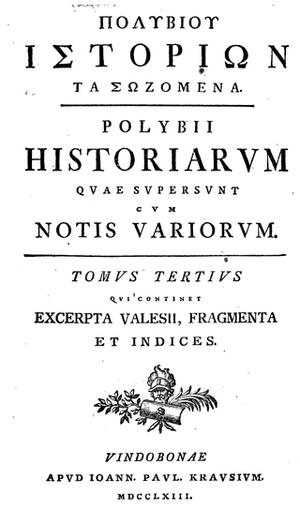
Les Séleucides sont une dynastie de l'époque hellénistique issue de Séleucos Iᵉʳ, l'un des Diadoques d'Alexandre le Grand, qui a constitué un empire formé de la majeure partie des territoires orientaux conquis par Alexandre, allant de l'Anatolie à l'Indus. Les Séleucides règnent de la fin du IVᵉ au Iᵉʳ siècle av. J.-C., avec pour cœur politique la Syrie, d'où l'appellation courante dès l'Antiquité de « rois de Syrie ». Les Séleucides règnent jusqu'au IIᵉ siècle av. J.-C. sur la Babylonie et la Mésopotamie dans la continuité des Perses achéménides. La Perside et la Médie ont quant à elles été plus difficilement soumises. Les Séleucides ont dû faire face à la volonté sécessionniste de nombreux territoires, comme le royaume gréco-bactrien, le royaume d'Arménie, le royaume de Pergame ou la Judée. Au milieu du IIᵉ siècle av. J.-C., la majeure partie des provinces iraniennes et mésopotamiennes tombent entre les mains des Parthes. En 64 av. J.-C., fortement amoindri par d'inextricables querelles de succession, le royaume passe sous la tutelle des Romains.